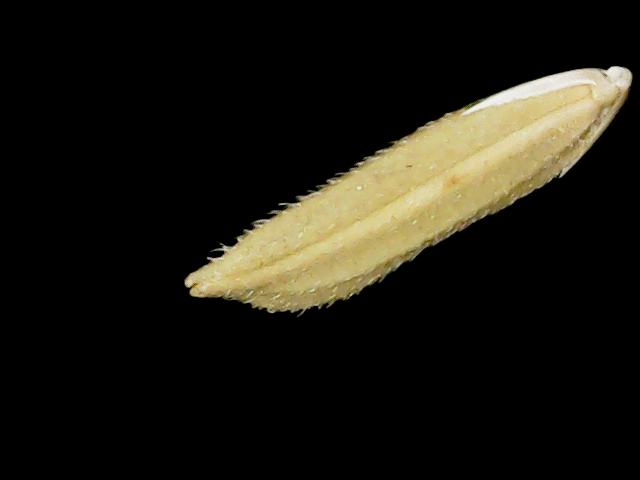
Rice variety: Binadhan20